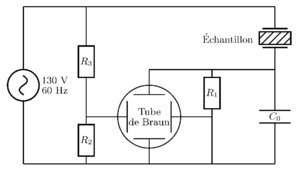
Schéma du circuit original de Saywer et Tower (1930). Les valeurs des composants sont R1 = 450 kOhm, R2 = 3,18 kOhm, R3 = 31,8 kOhm, C0 = 0,7 µF.
On appelle circuit de Sawyer-Tower un montage électrique permettant la mesure du cycle d'hystérésis de la polarisation en fonction de champ électrique dans un matériau ferroélectrique. Il est ainsi nommé d'après ses inventeurs qui l'ont initialement proposé en 1930. Le circuit d'origine a subi plusieurs améliorations au cours du temps, et reste aujourd'hui une méthode pratique de mesure de la polarisation électrique. Même si des méthodes plus modernes de mesure de la polarisation ont été développées depuis, le circuit de Sawyer-Tower reste utilisable pour la recherche ou à des fins pédagogiques.